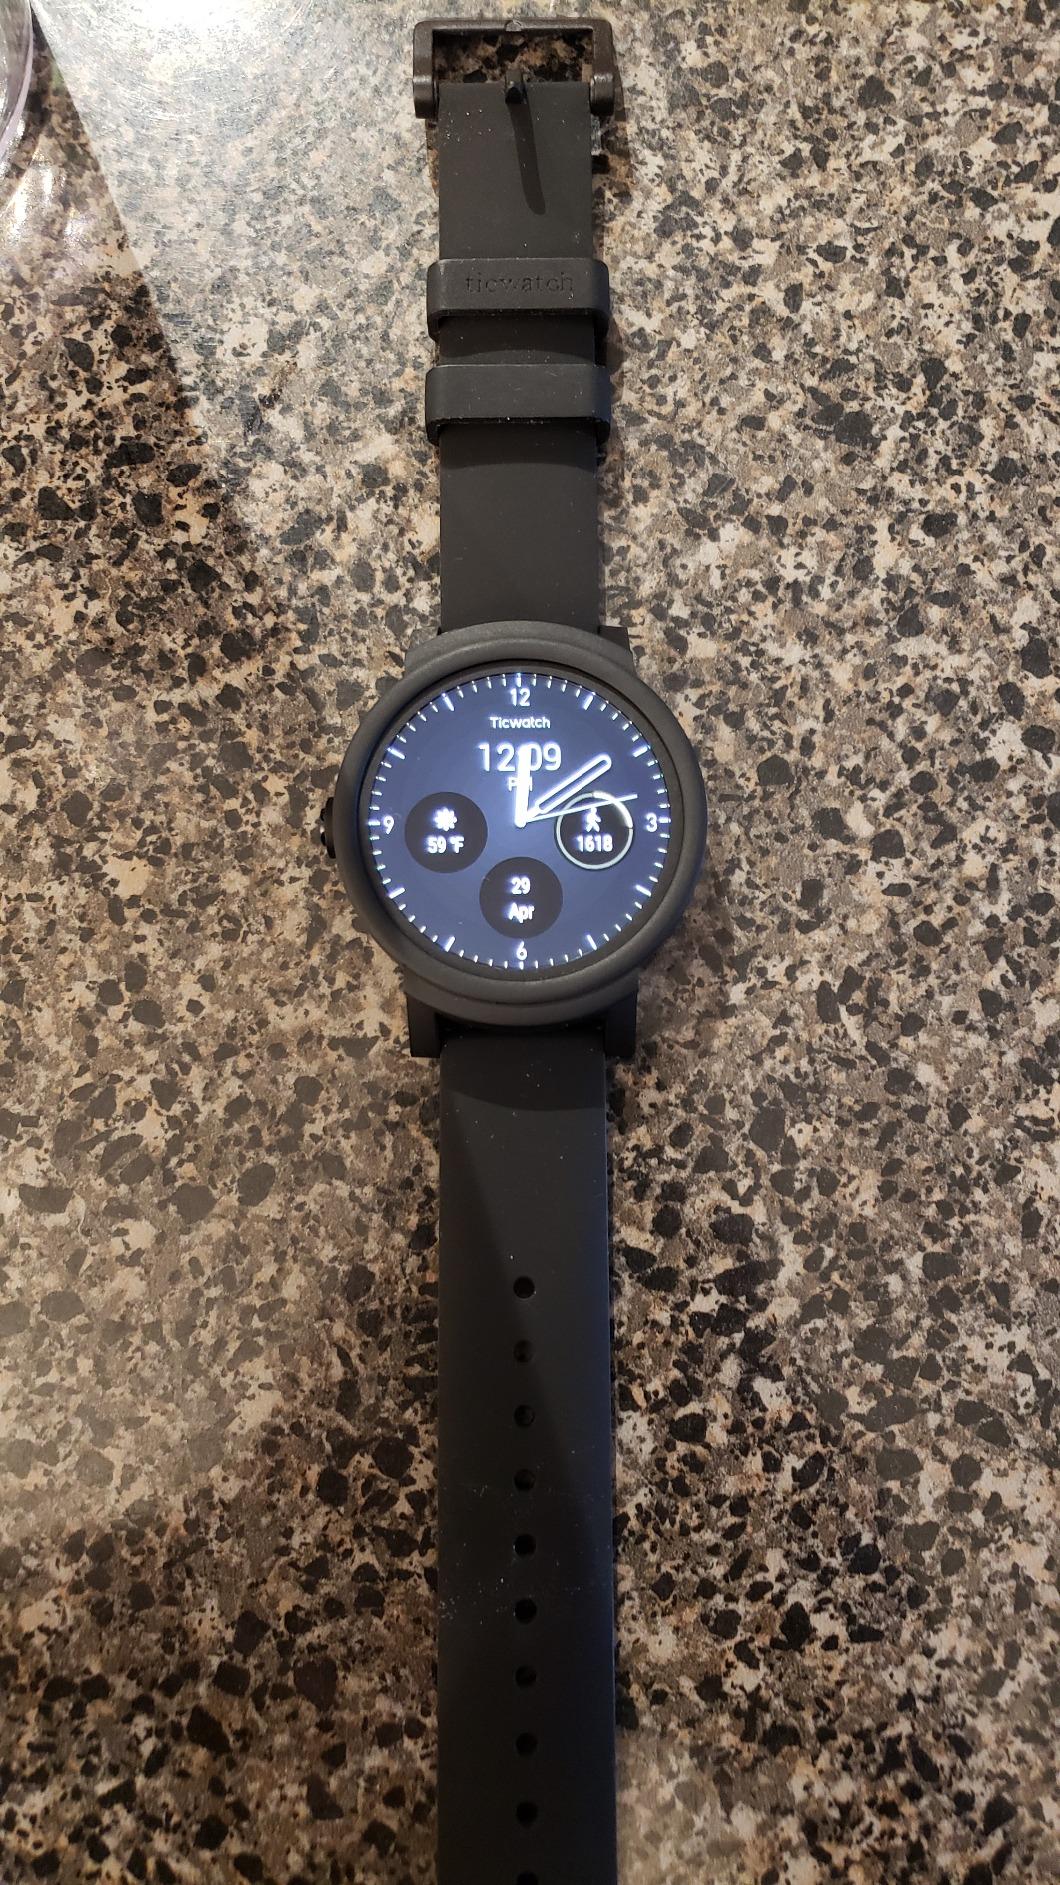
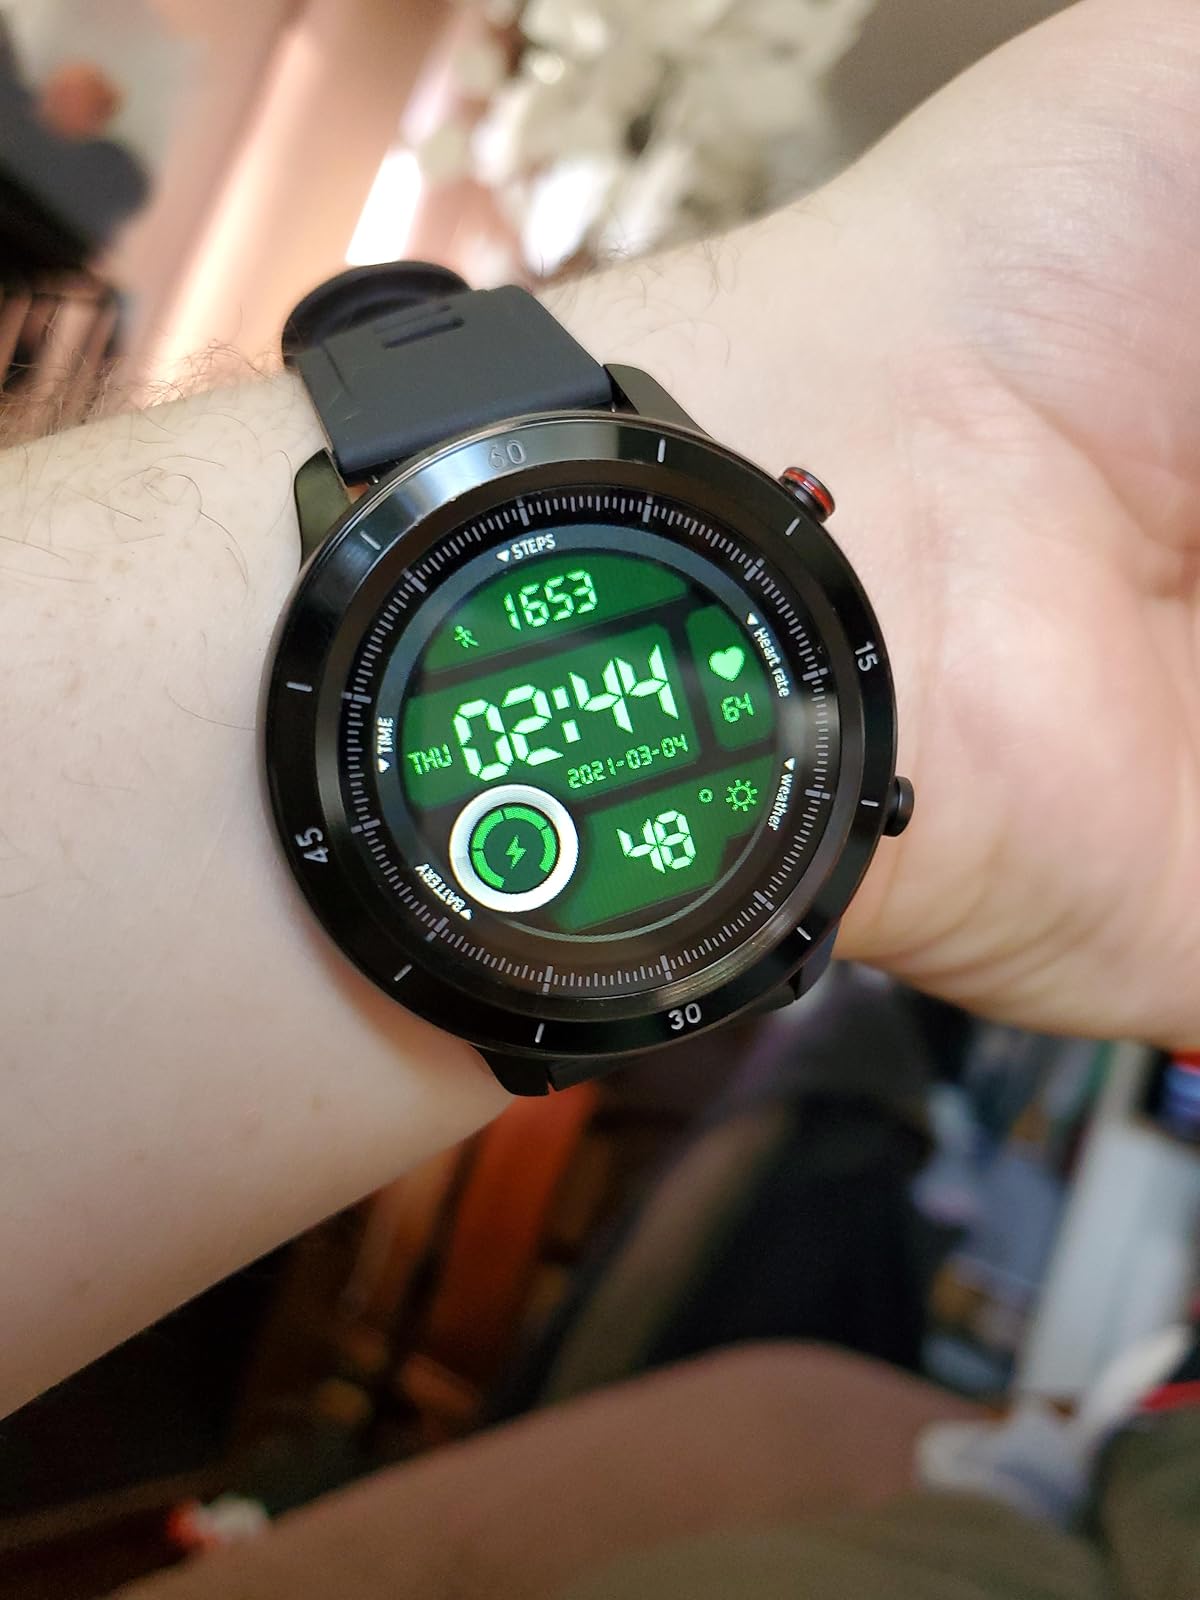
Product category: smartwatch
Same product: no